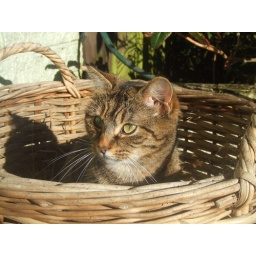
my cat grizabella in the wood basket